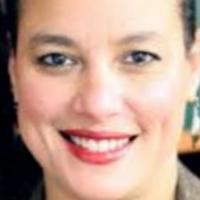
Age group: age 31-40